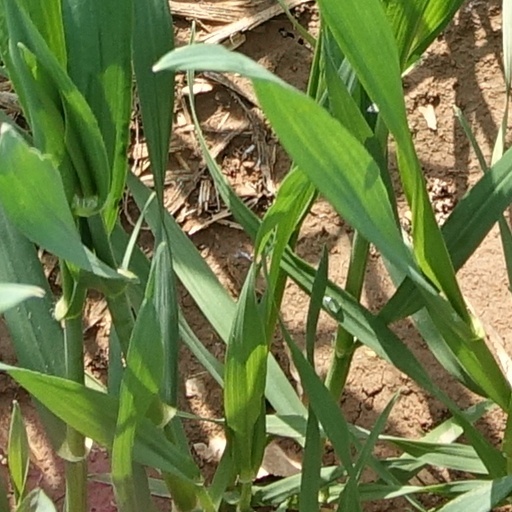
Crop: wheat